Shumen Plateau Nature Park

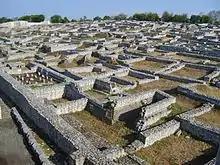
Restored features of the Shumen fortress

The Shumen fortress, also known locally as the Old Town of Shumen, is an archaeological site. It was built on a hill with a commanding view of the city. The fortress is located within the park. The fortress was the location of the town of Shumen during the First and Second Bulgarian Empire (12th – 14th centuries). Thracians ruled over the territory from the 5th to 2nd century BC, followed by Romans who ruled from first century BC to 3rd century AD, and then by the early Byzantine from 4th to 6th century AD. The site consisted of refined residences, religious buildings, and defense fortifications. After the Ottoman conquest of Bulgaria, the fortress was besieged and occupied in 1444 by the forces of King Władysław III of Poland during the Crusade of Varna. Following this battle the fortress was looted and gutted, and the Ottoman rulers eventually abandoned the fortress completely. It has since been partially restored.